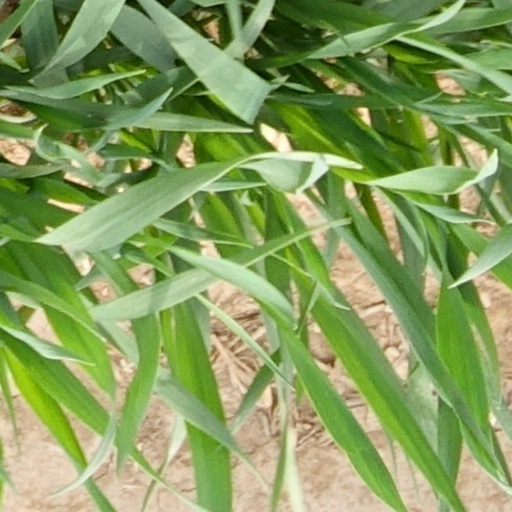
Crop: wheat